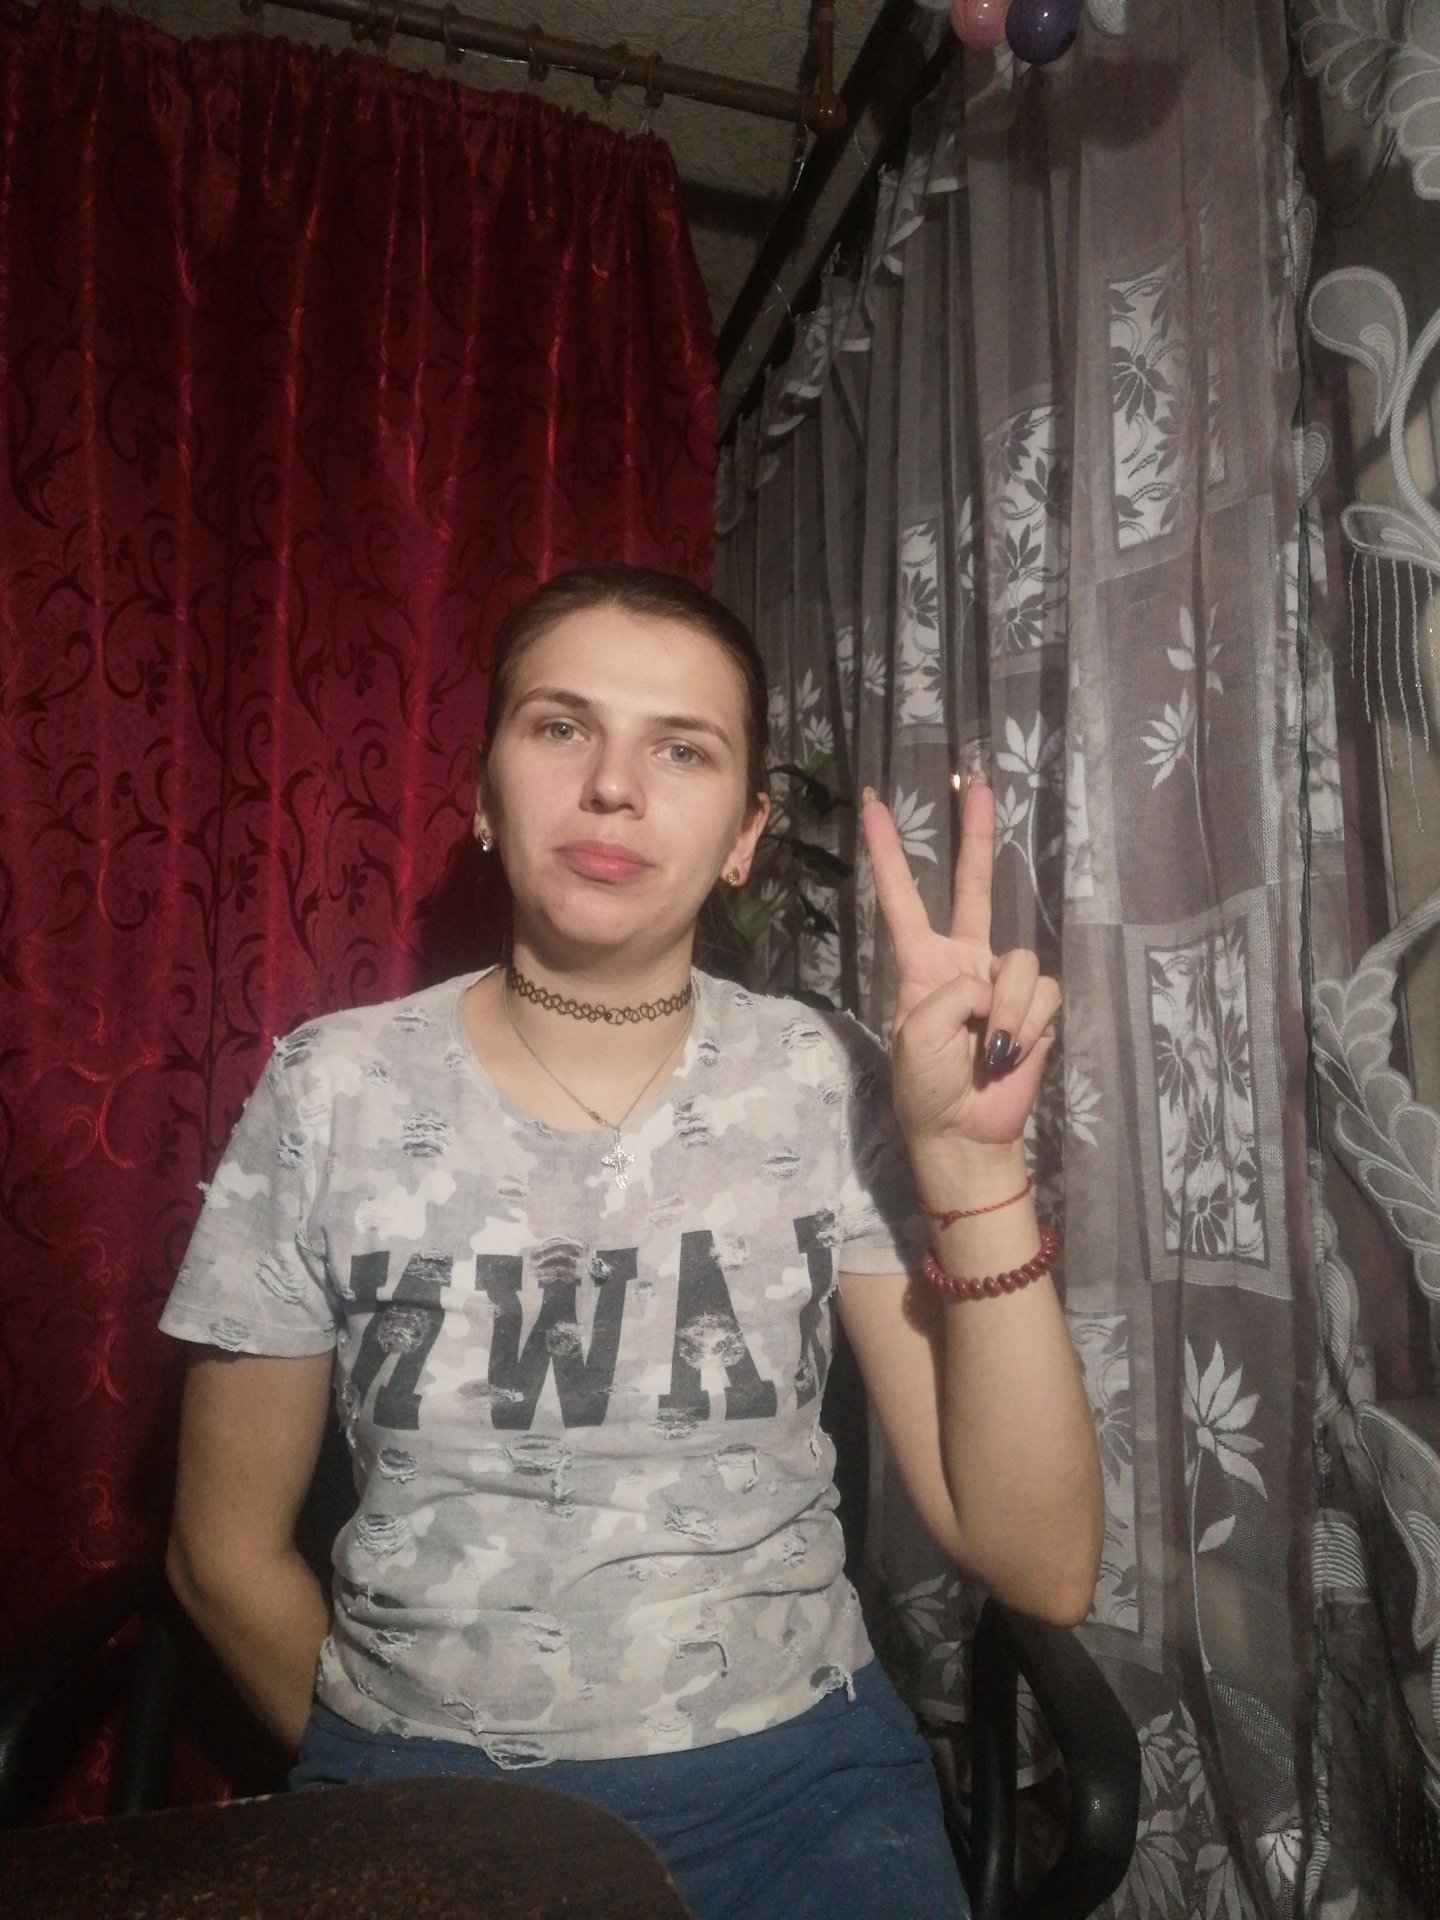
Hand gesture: peace